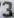
Number: 3